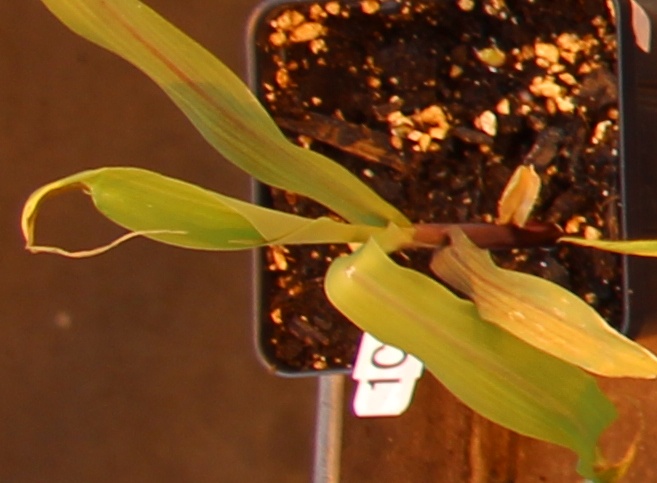
Label: Corn